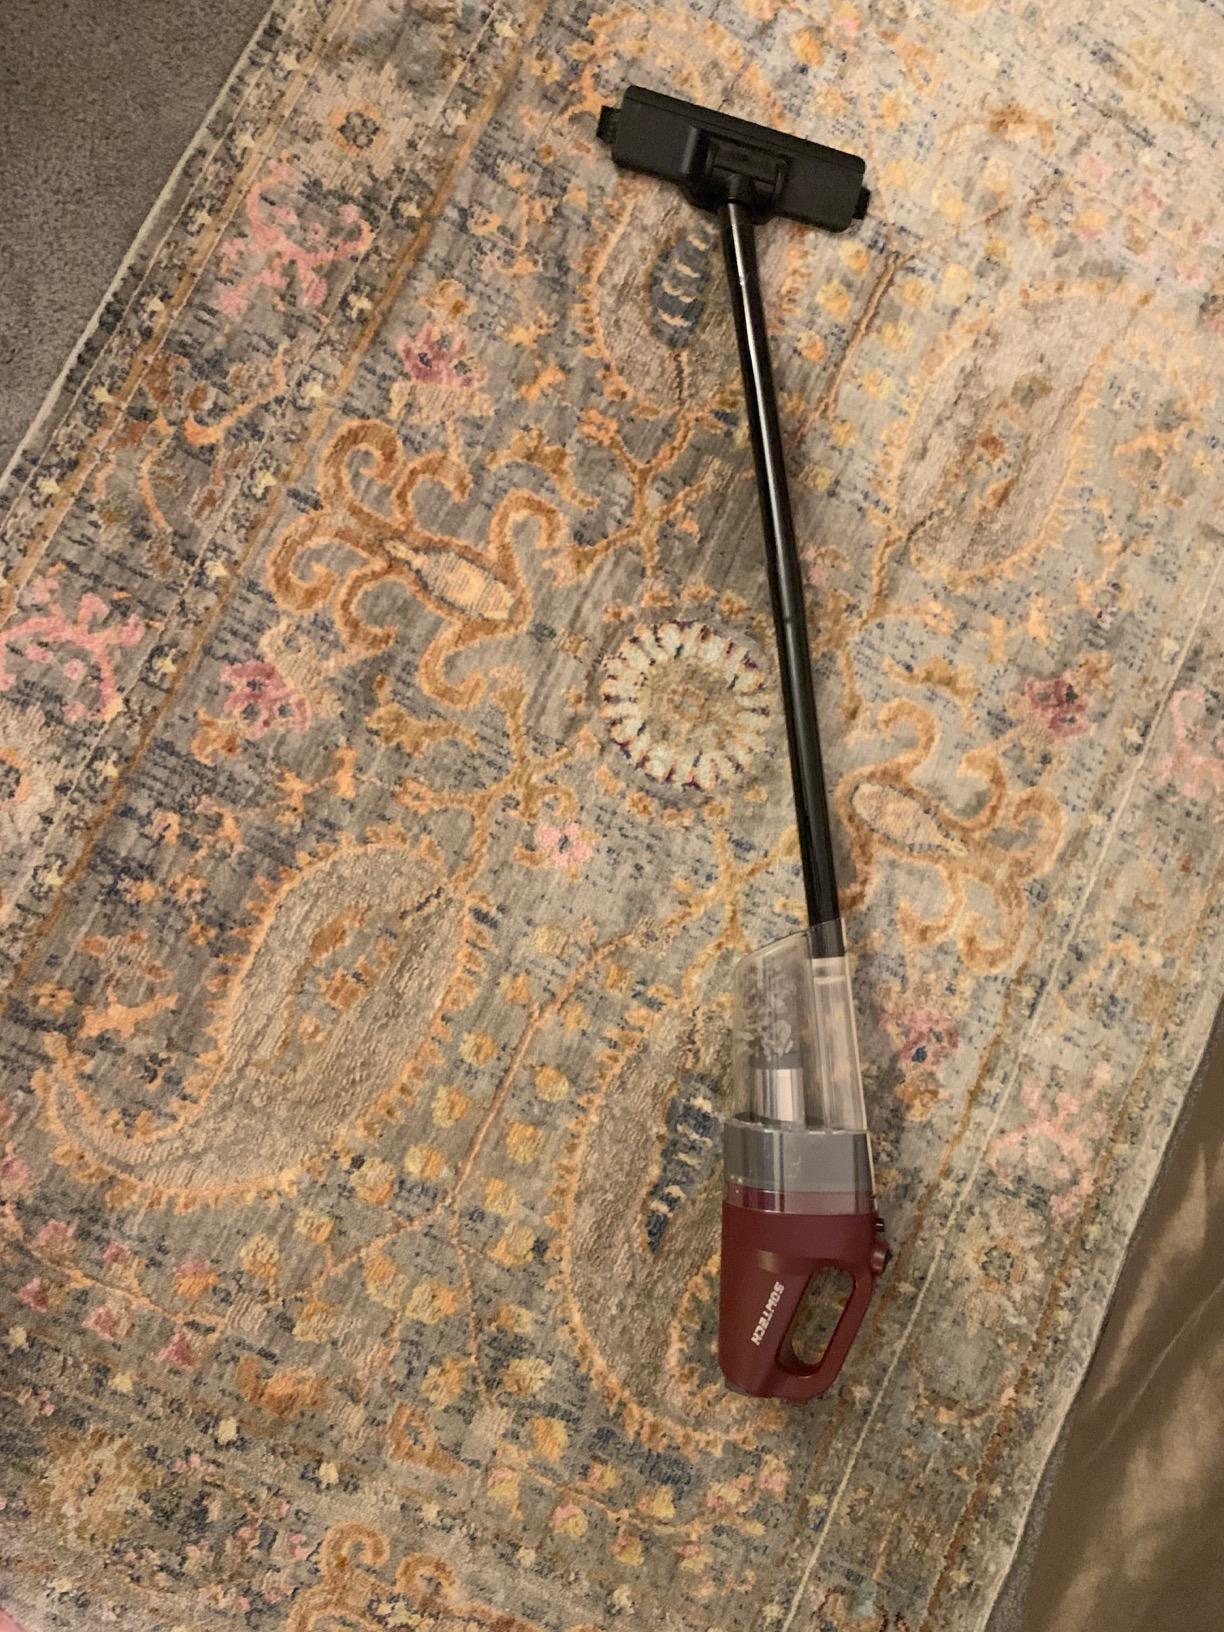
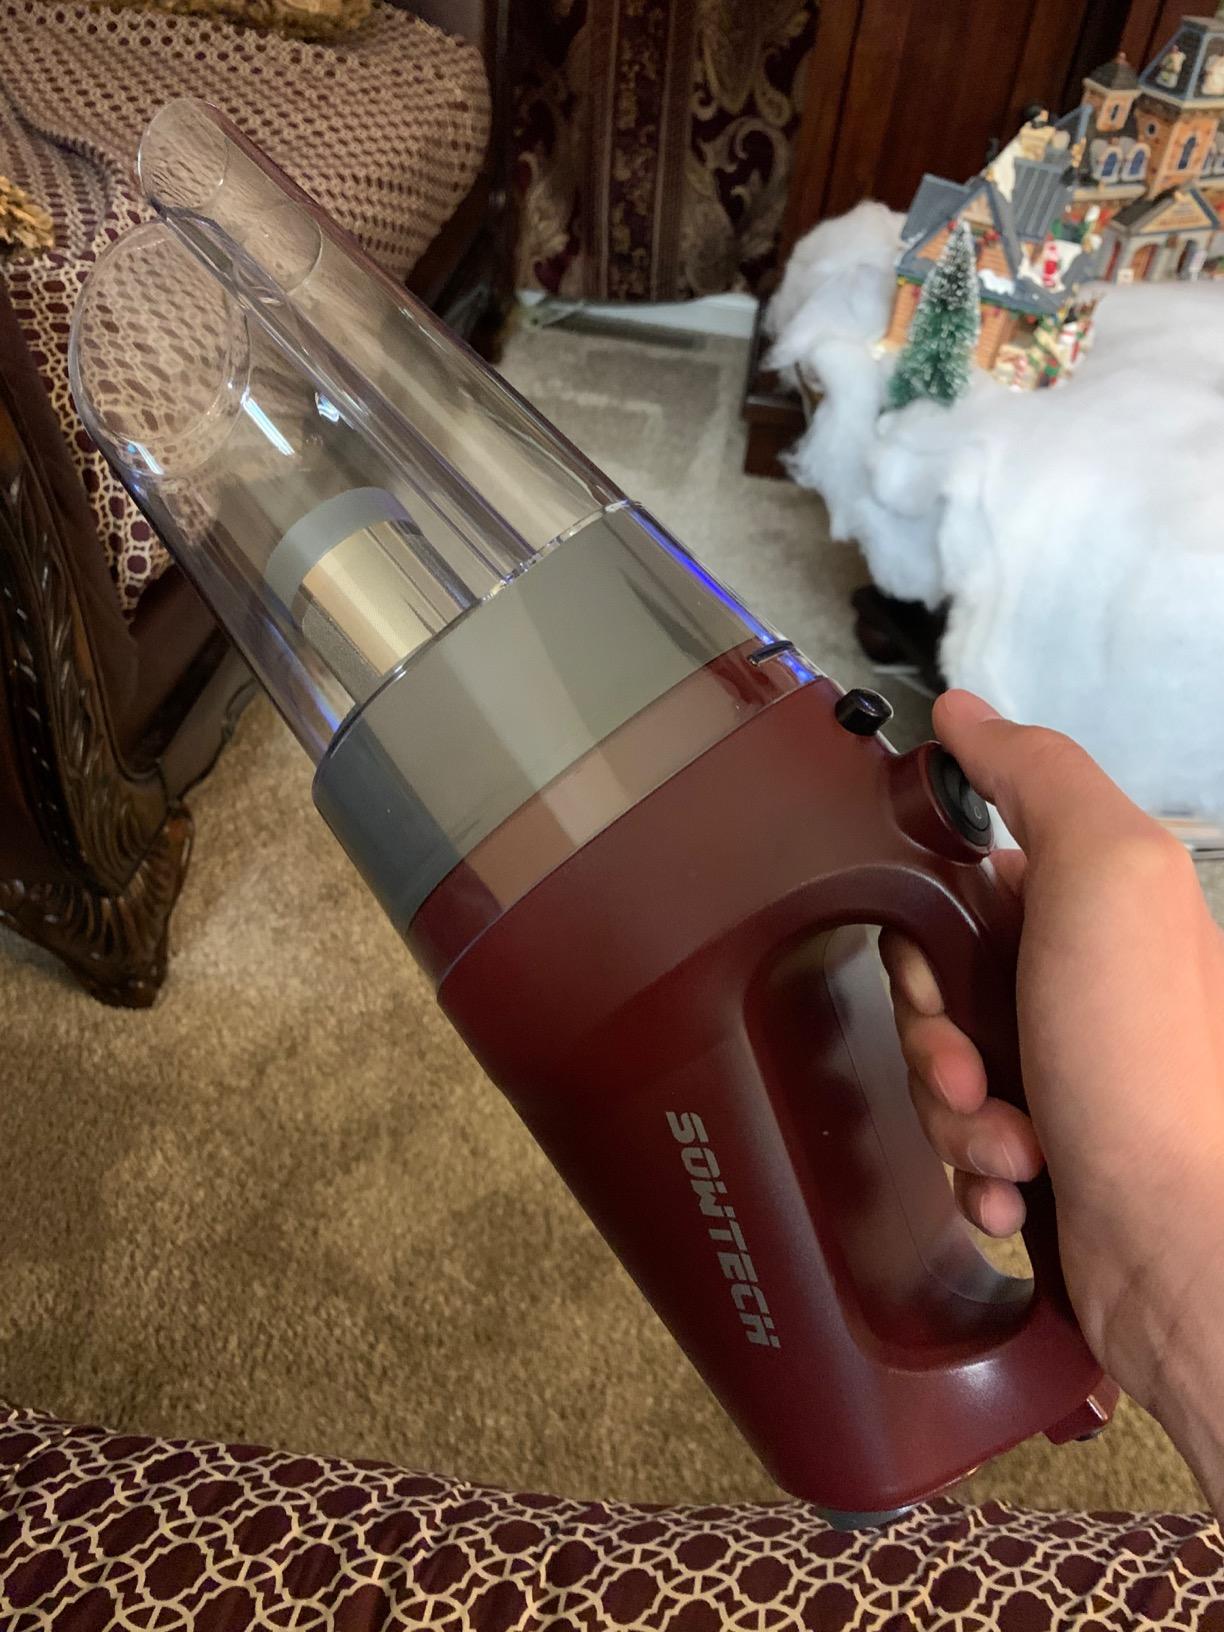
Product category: items_vacuum
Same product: yes